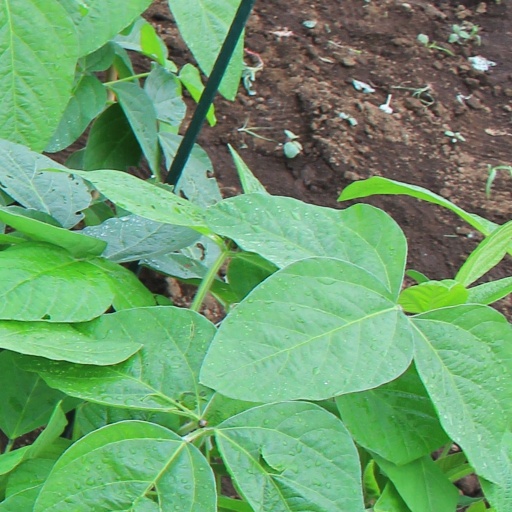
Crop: soybean